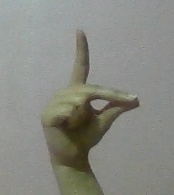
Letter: ta